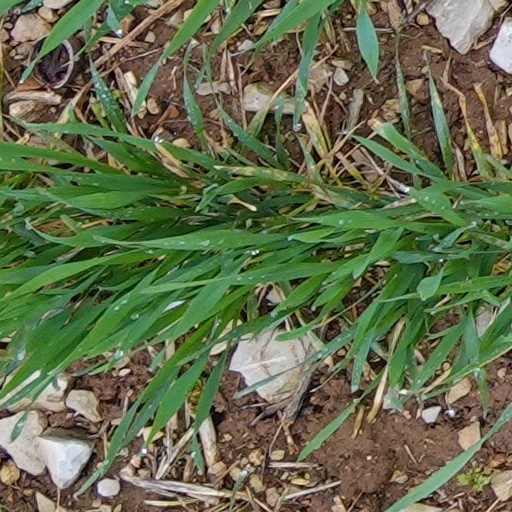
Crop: wheat